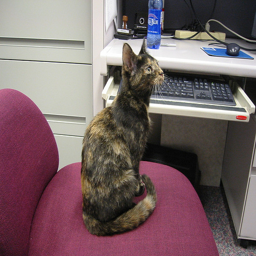
A cat sitting on an office chair next to a desktop computer on a desk.
A cat is sitting on a pink chair near a computer.
A small cat sitting on an office chair.
A cat is sitting on a chair next to the keyboard.
A cat looks up as it sits on a chair in an office.